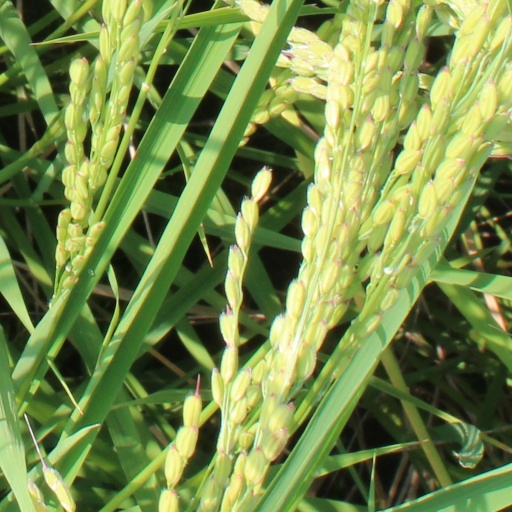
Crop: rice